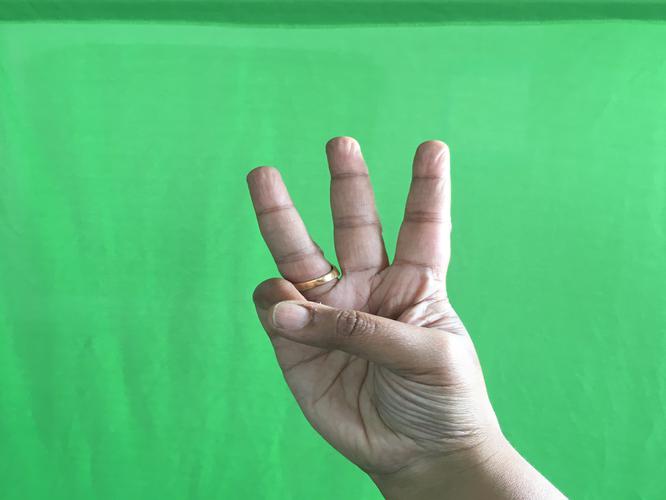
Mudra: Trishulam
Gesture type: single_hand